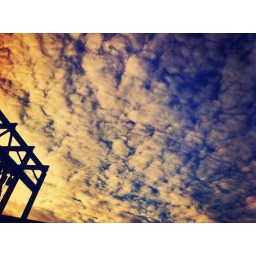
took this from in my car whilst the roof was down( don't worry, I wasn't driving at the same time)!